Seine-et-Marne's 11th constituency

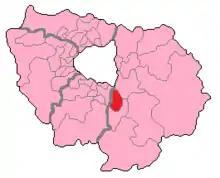
Seine-et-Marne's 11th Constituency shown within Île-de-France

The 11th constituency of Seine-et-Marne is a French legislative constituency in the Seine-et-Marne "département".